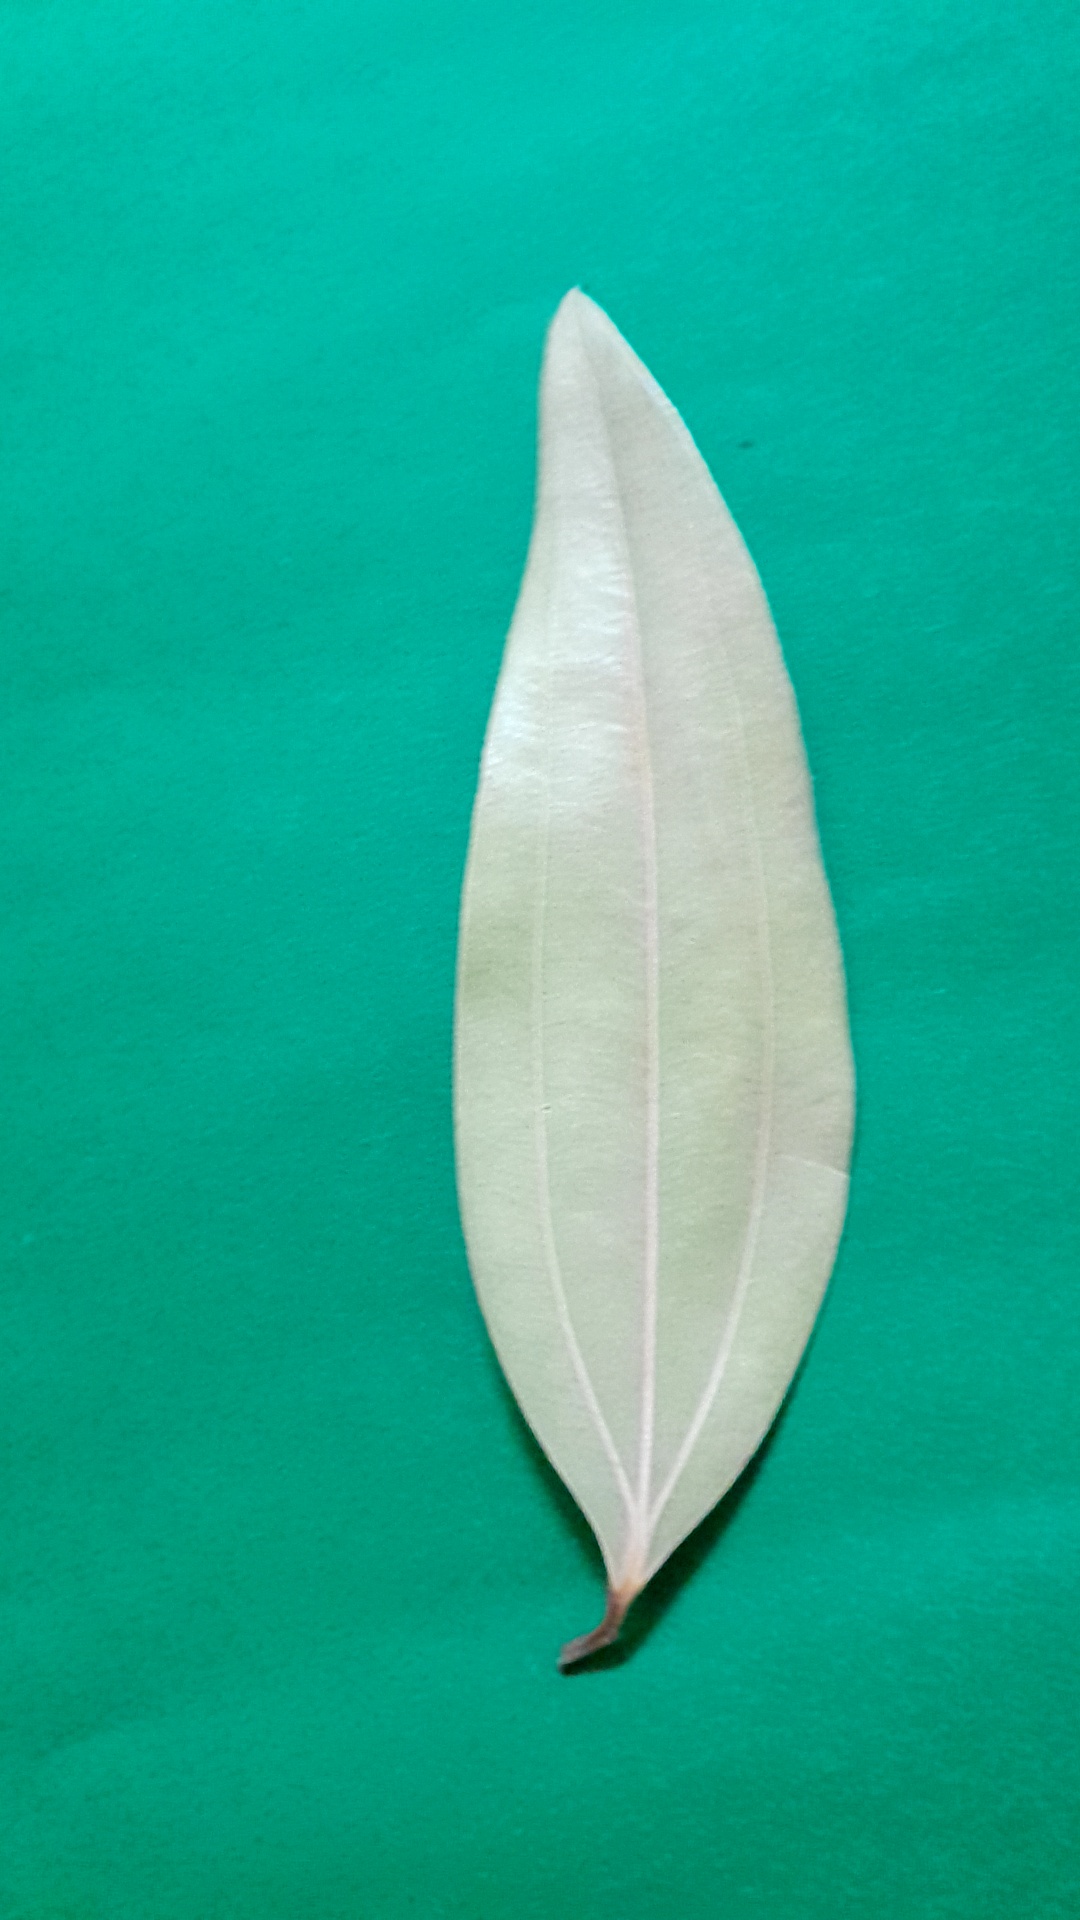
Label: Dry Leaf